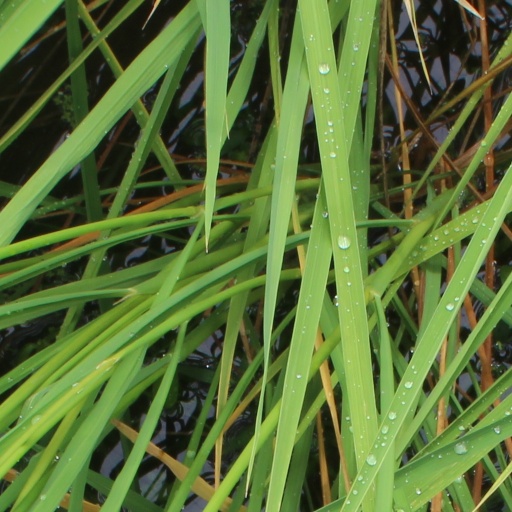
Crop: rice